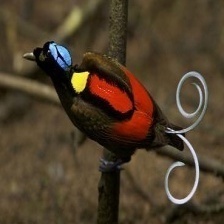
Species: WILSONS BIRD OF PARADISE
Scientific name: CICINNURUS RESPUBLICA